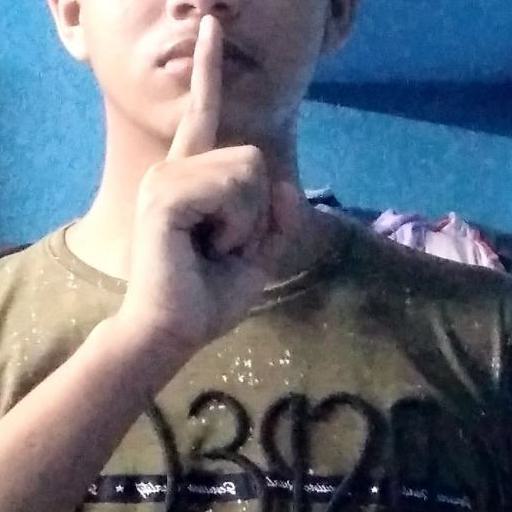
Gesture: mute